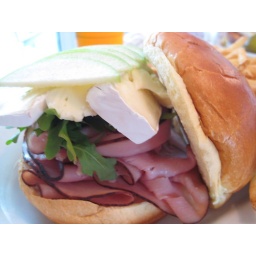
black forest ham sandwich from morgans in miami, with brie and crispy apples on a brioche bun.